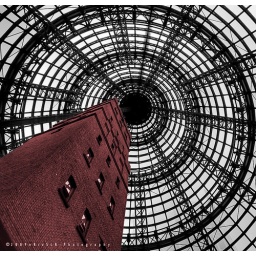
Probably one of the most photographed building and roof combination in Melbourne...